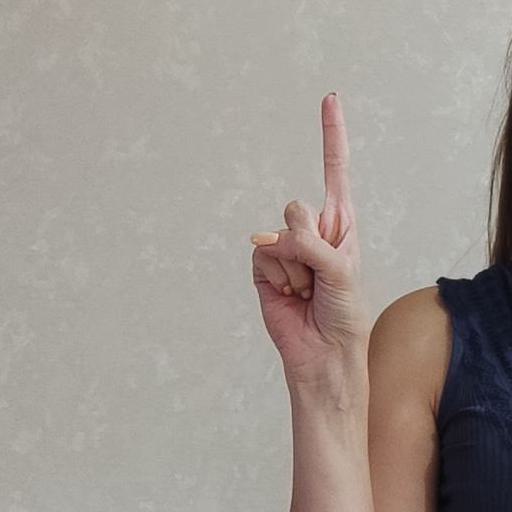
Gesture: one